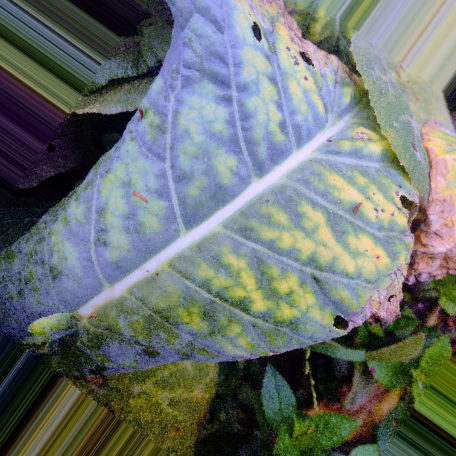
Label: Downy Mildew